History of Lutheranism

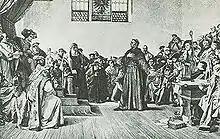
"Luther Before the Diet of Worms". Photogravure based on the painting by Anton von Werner (1843–1915)

The enforcement of the ban on the 41 sentences fell to the secular authorities. On 18 April 1521, Luther appeared as ordered before the Diet of Worms. This was a general assembly of the estates of the Holy Roman Empire that took place in Worms, a town on the Rhine. It was conducted from 28 January to 25 May 1521, with Emperor Charles V presiding. Prince Frederick III, Elector of Saxony, obtained an agreement that Luther would be promised safe passage to and from the meeting.